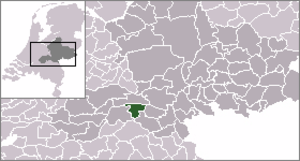
Druten est une commune et un village néerlandais, situé en province de Gueldre.